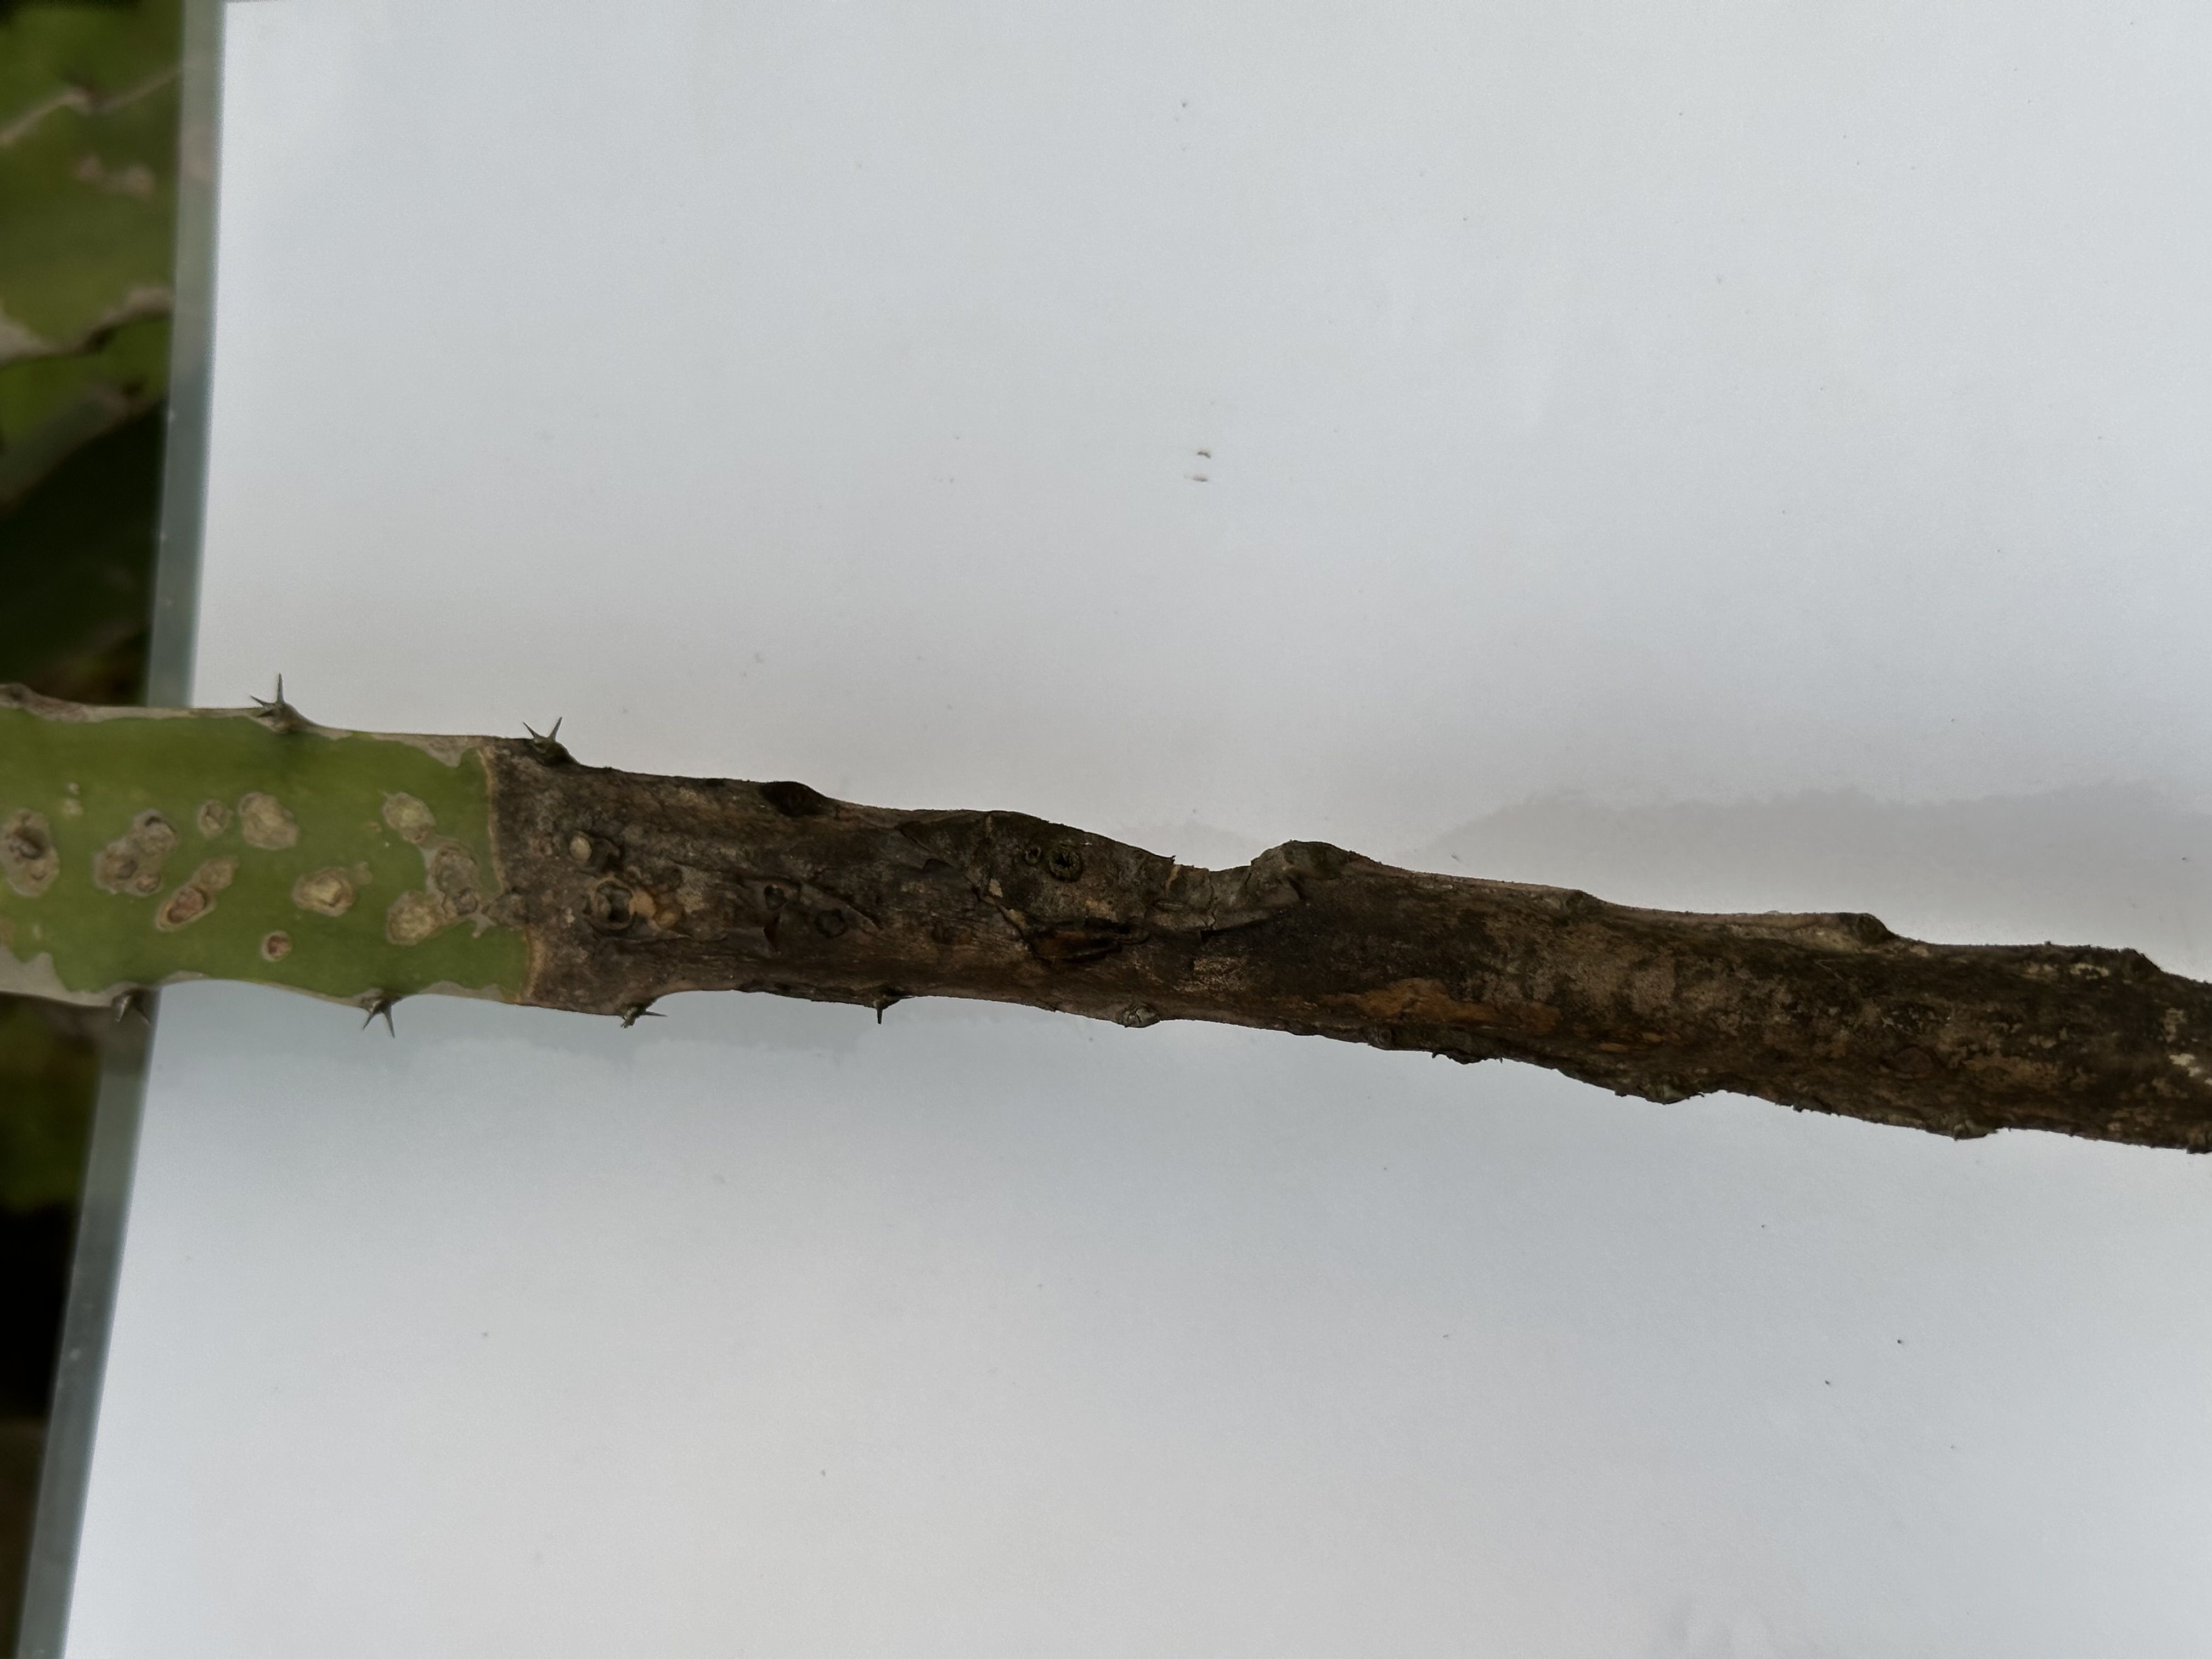
Label: Bad leaf